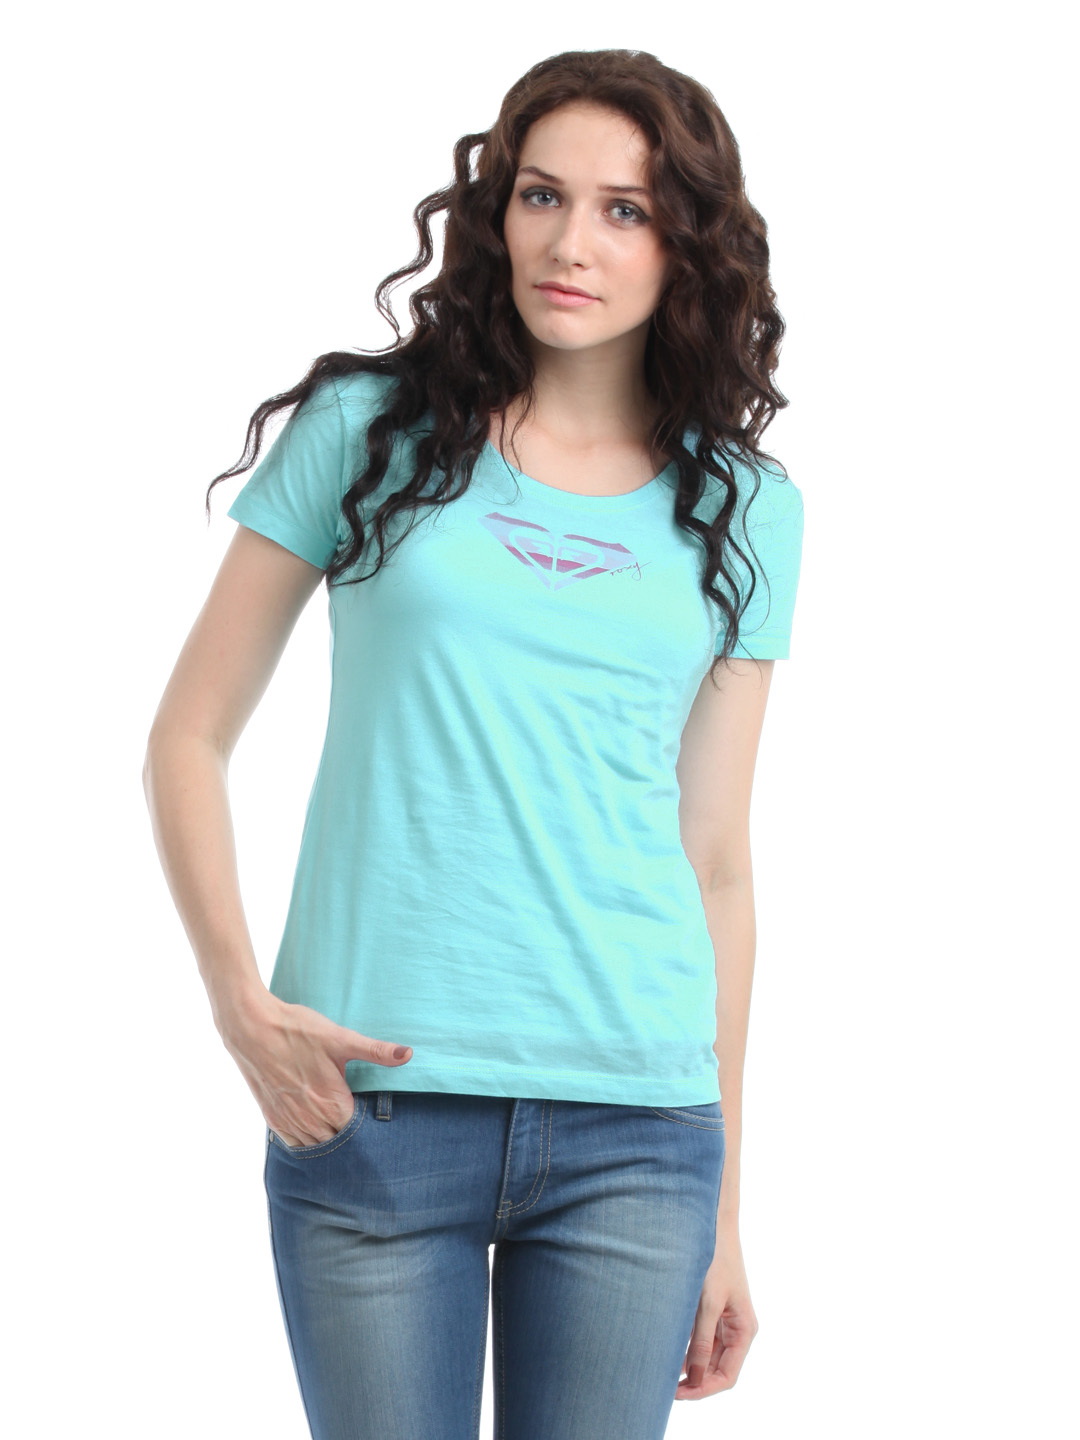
Roxy Women Blue Top
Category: Apparel / Topwear / Tops
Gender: Women
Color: Blue
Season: Winter 2012
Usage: Casual